Human body

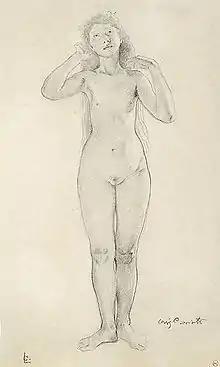
Figure drawing by Lovis Corinth (before 1925)

Development of the human body is the process of growth to maturity. The process begins with fertilisation, where an egg released from the ovary of a female is penetrated by sperm. The egg then lodges in the uterus, where an embryo and later fetus develop until birth. Growth and development occur after birth, and include both physical and psychological development, influenced by genetic, hormonal, environmental and other factors. Development and growth continue throughout life, through childhood, adolescence, and through adulthood to old age, and are referred to as the process of aging.